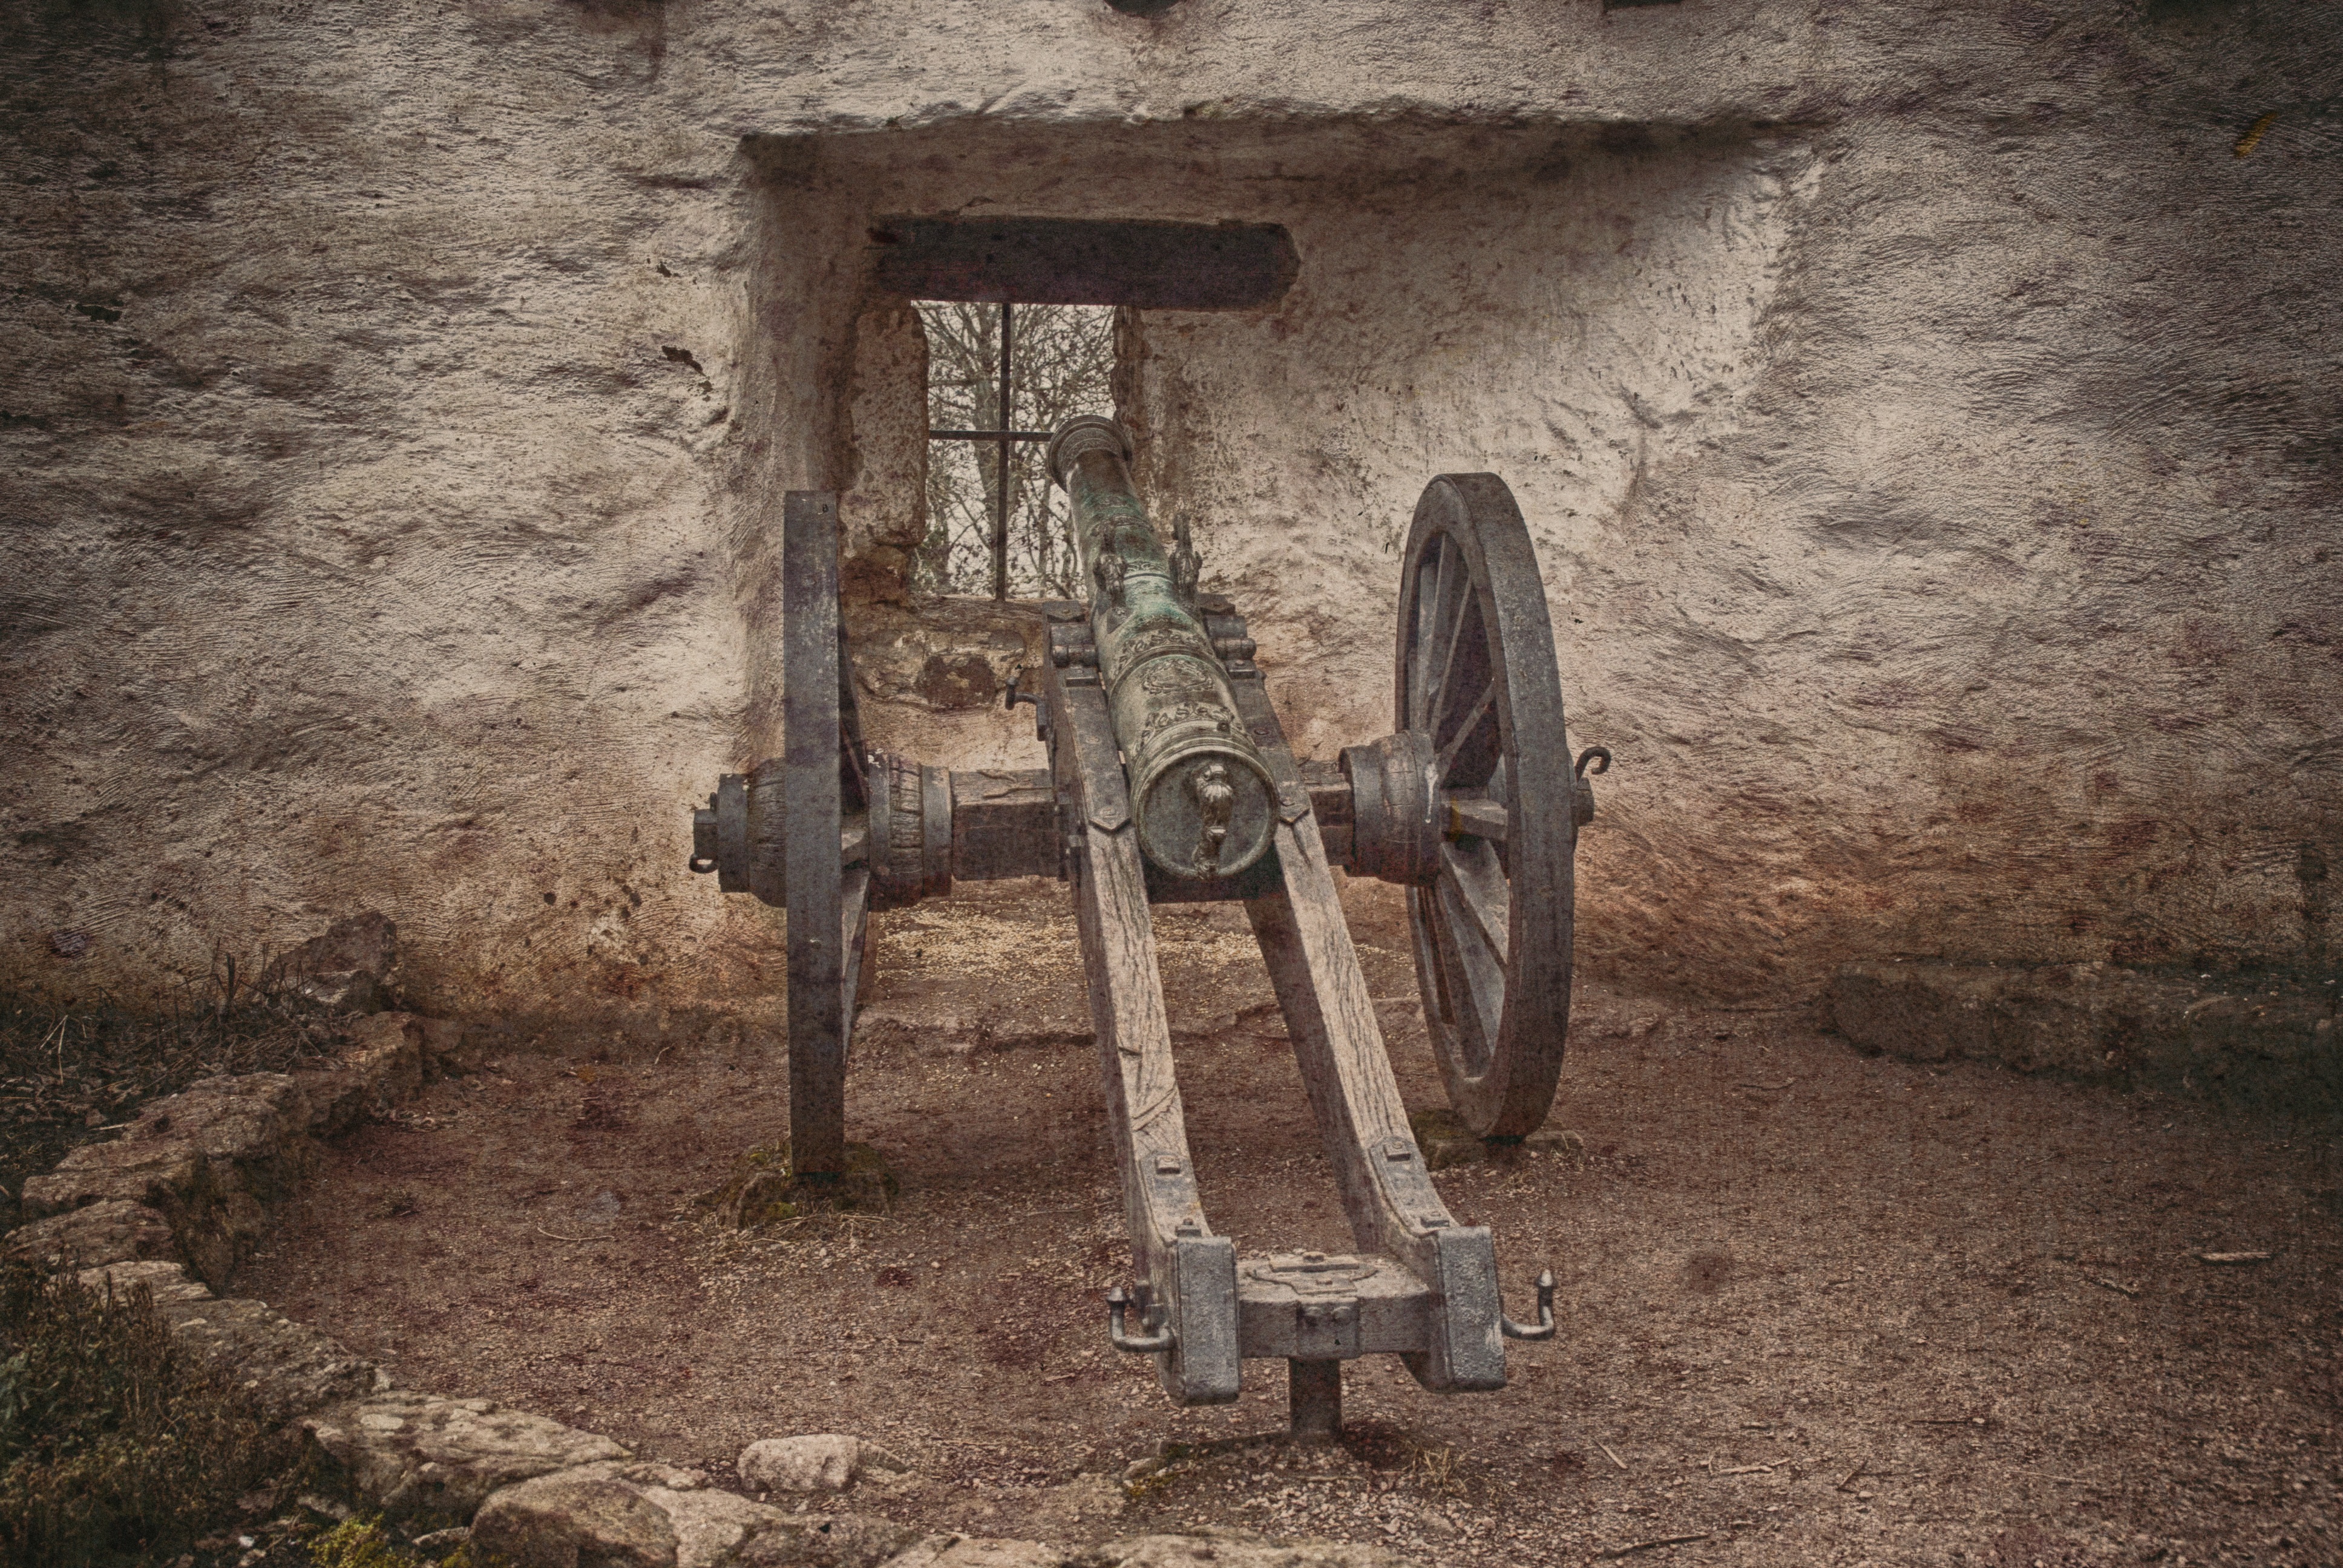
wood, military, castle, world heritage, war, fortress, gun, middle ages, screenshot, eisenach, thuringia germany, wartburg castle, man made object, ancient history